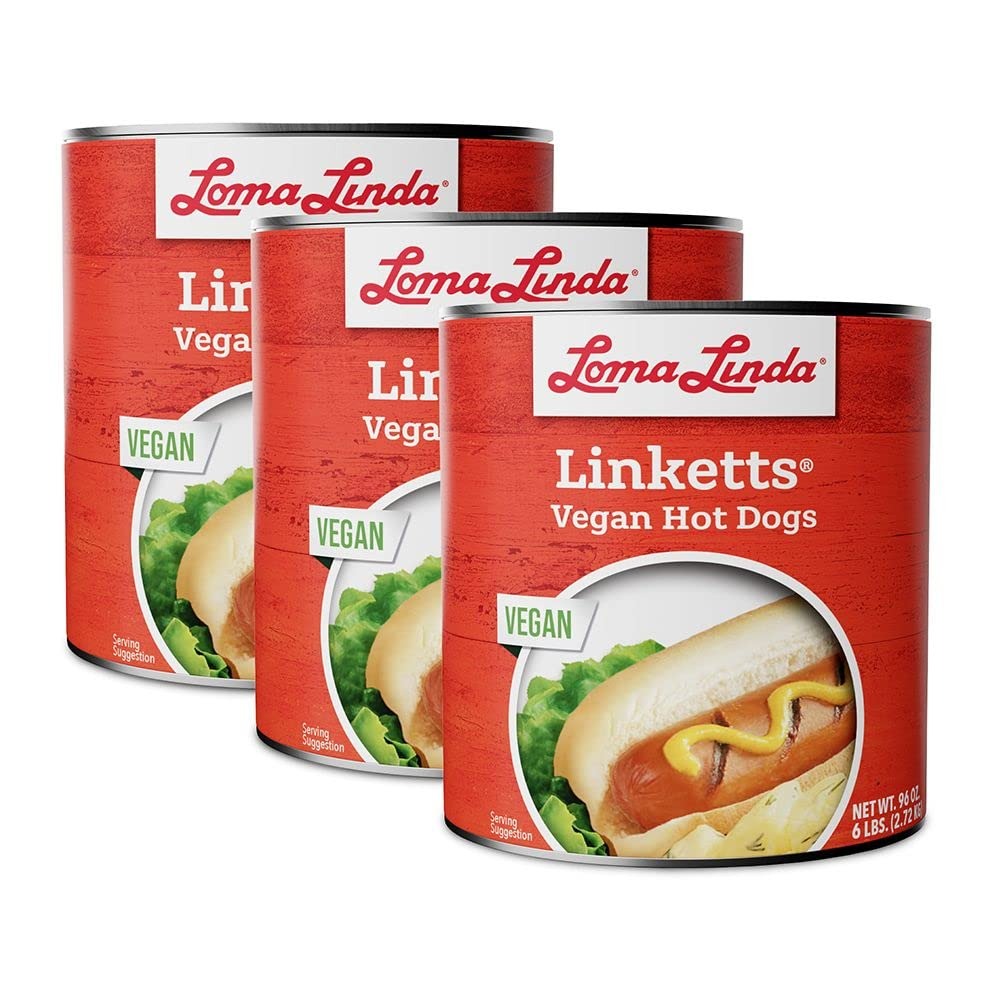
Item Name: Loma Linda - Plant-Based Meats (Linketts® (96 oz.), 3 Pack)
Bullet Point: Vegetarian
Product Description: Loma Linda Linketts are the perfect crowd pleaser for any occasion. Versatile and light, these dogs are completely plant-based with a great flavor and texture. Made specifically with plant-based proteins and crafted to perfection, Loma Linda Linketts are sure to leave you and your friends speechless. Great traditional hotdog alternative for vegan and vegetarians!
Value: 96.0
Unit: Ounce

Price: 84.95